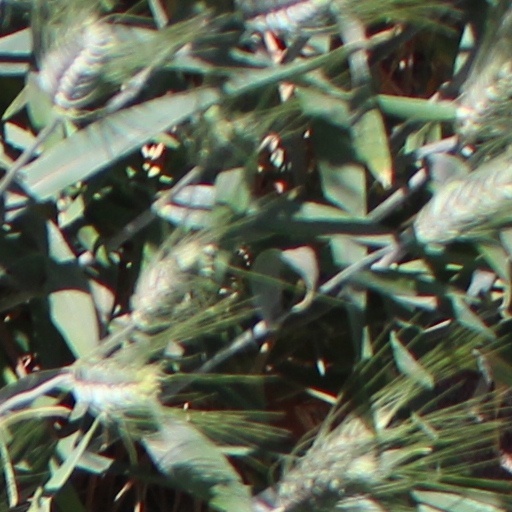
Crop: wheat